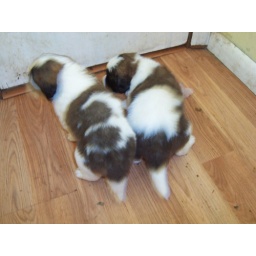
3 in white on left male and powdwer puff on right male